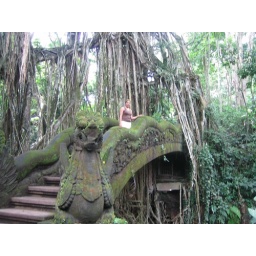
me in monkey forest